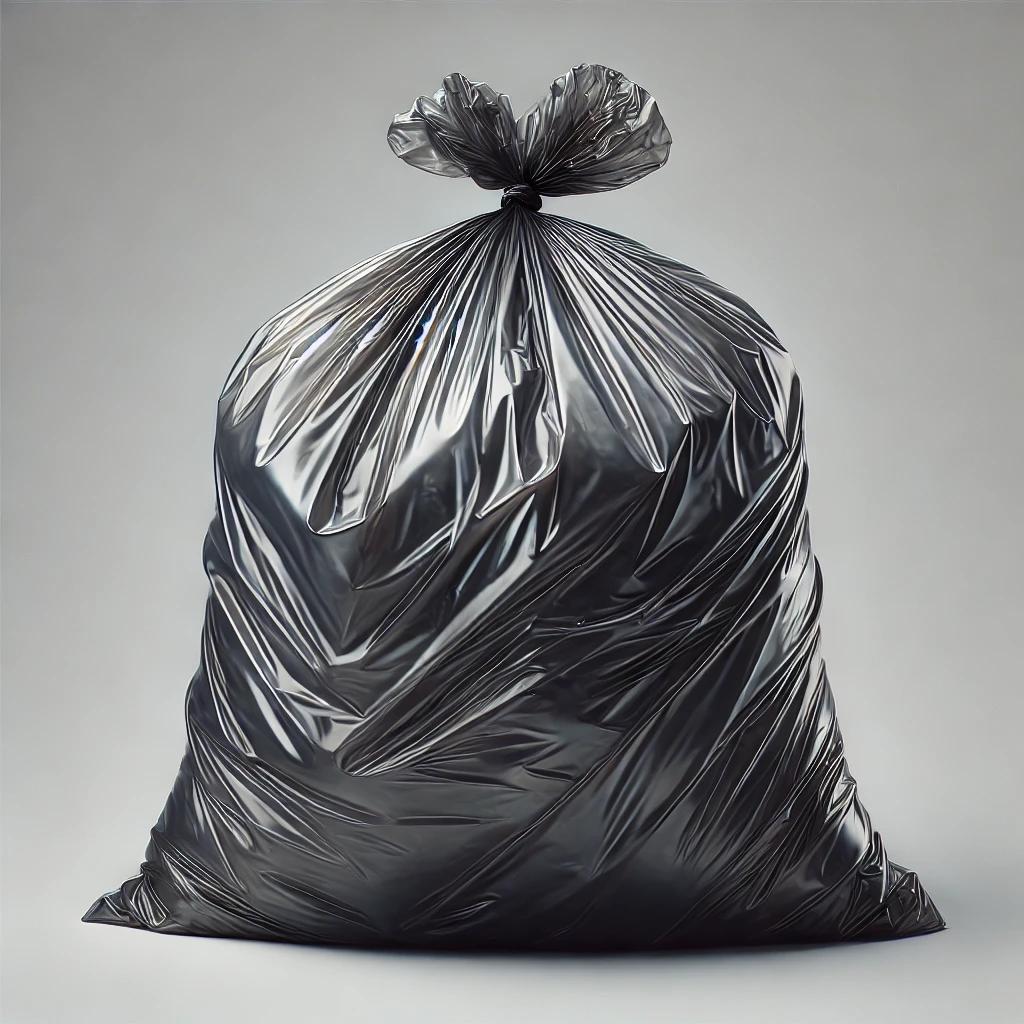
Etiqueta: plástico